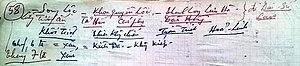
Comment HCThuy
L'horoscope vietnamien est une étude de prédiction du destin d'un individu à travers les astres des douze maisons, qui permet d'en savoir plus sur sa physionomie, son caractère, sa carrière, sa famille, ainsi que l'ensemble des éléments de sa vie. Il est très prisé par la plupart des classes sociales vietnamiennes qui cherchent souvent à connaitre les prédictions sur leurs sorts. Dans le Tử Vi, on peut déterminer les événements favorables ou défavorables en fixant les termes de dix ans, d'un an, d'un mois, d'un jour et d'une heure. Le Hà Lạc du Yi King est un niveau plus élevé du Tử Vi. L'horoscope vietnamien est plus ou moins influencé par les deux horoscopes occidentaux ou chinois.